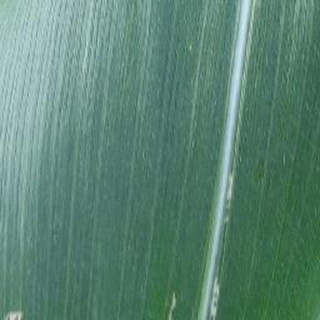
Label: healthy_corn